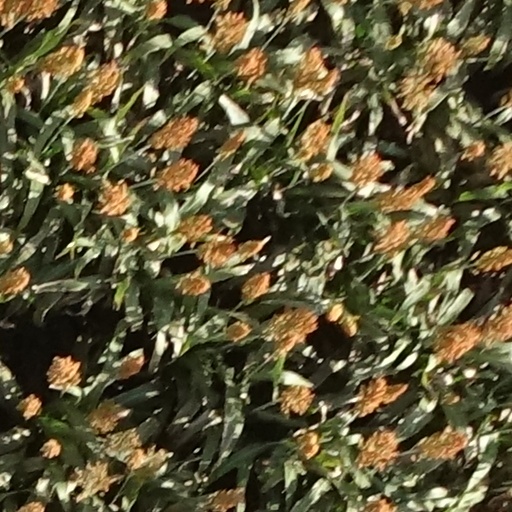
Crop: sorghum